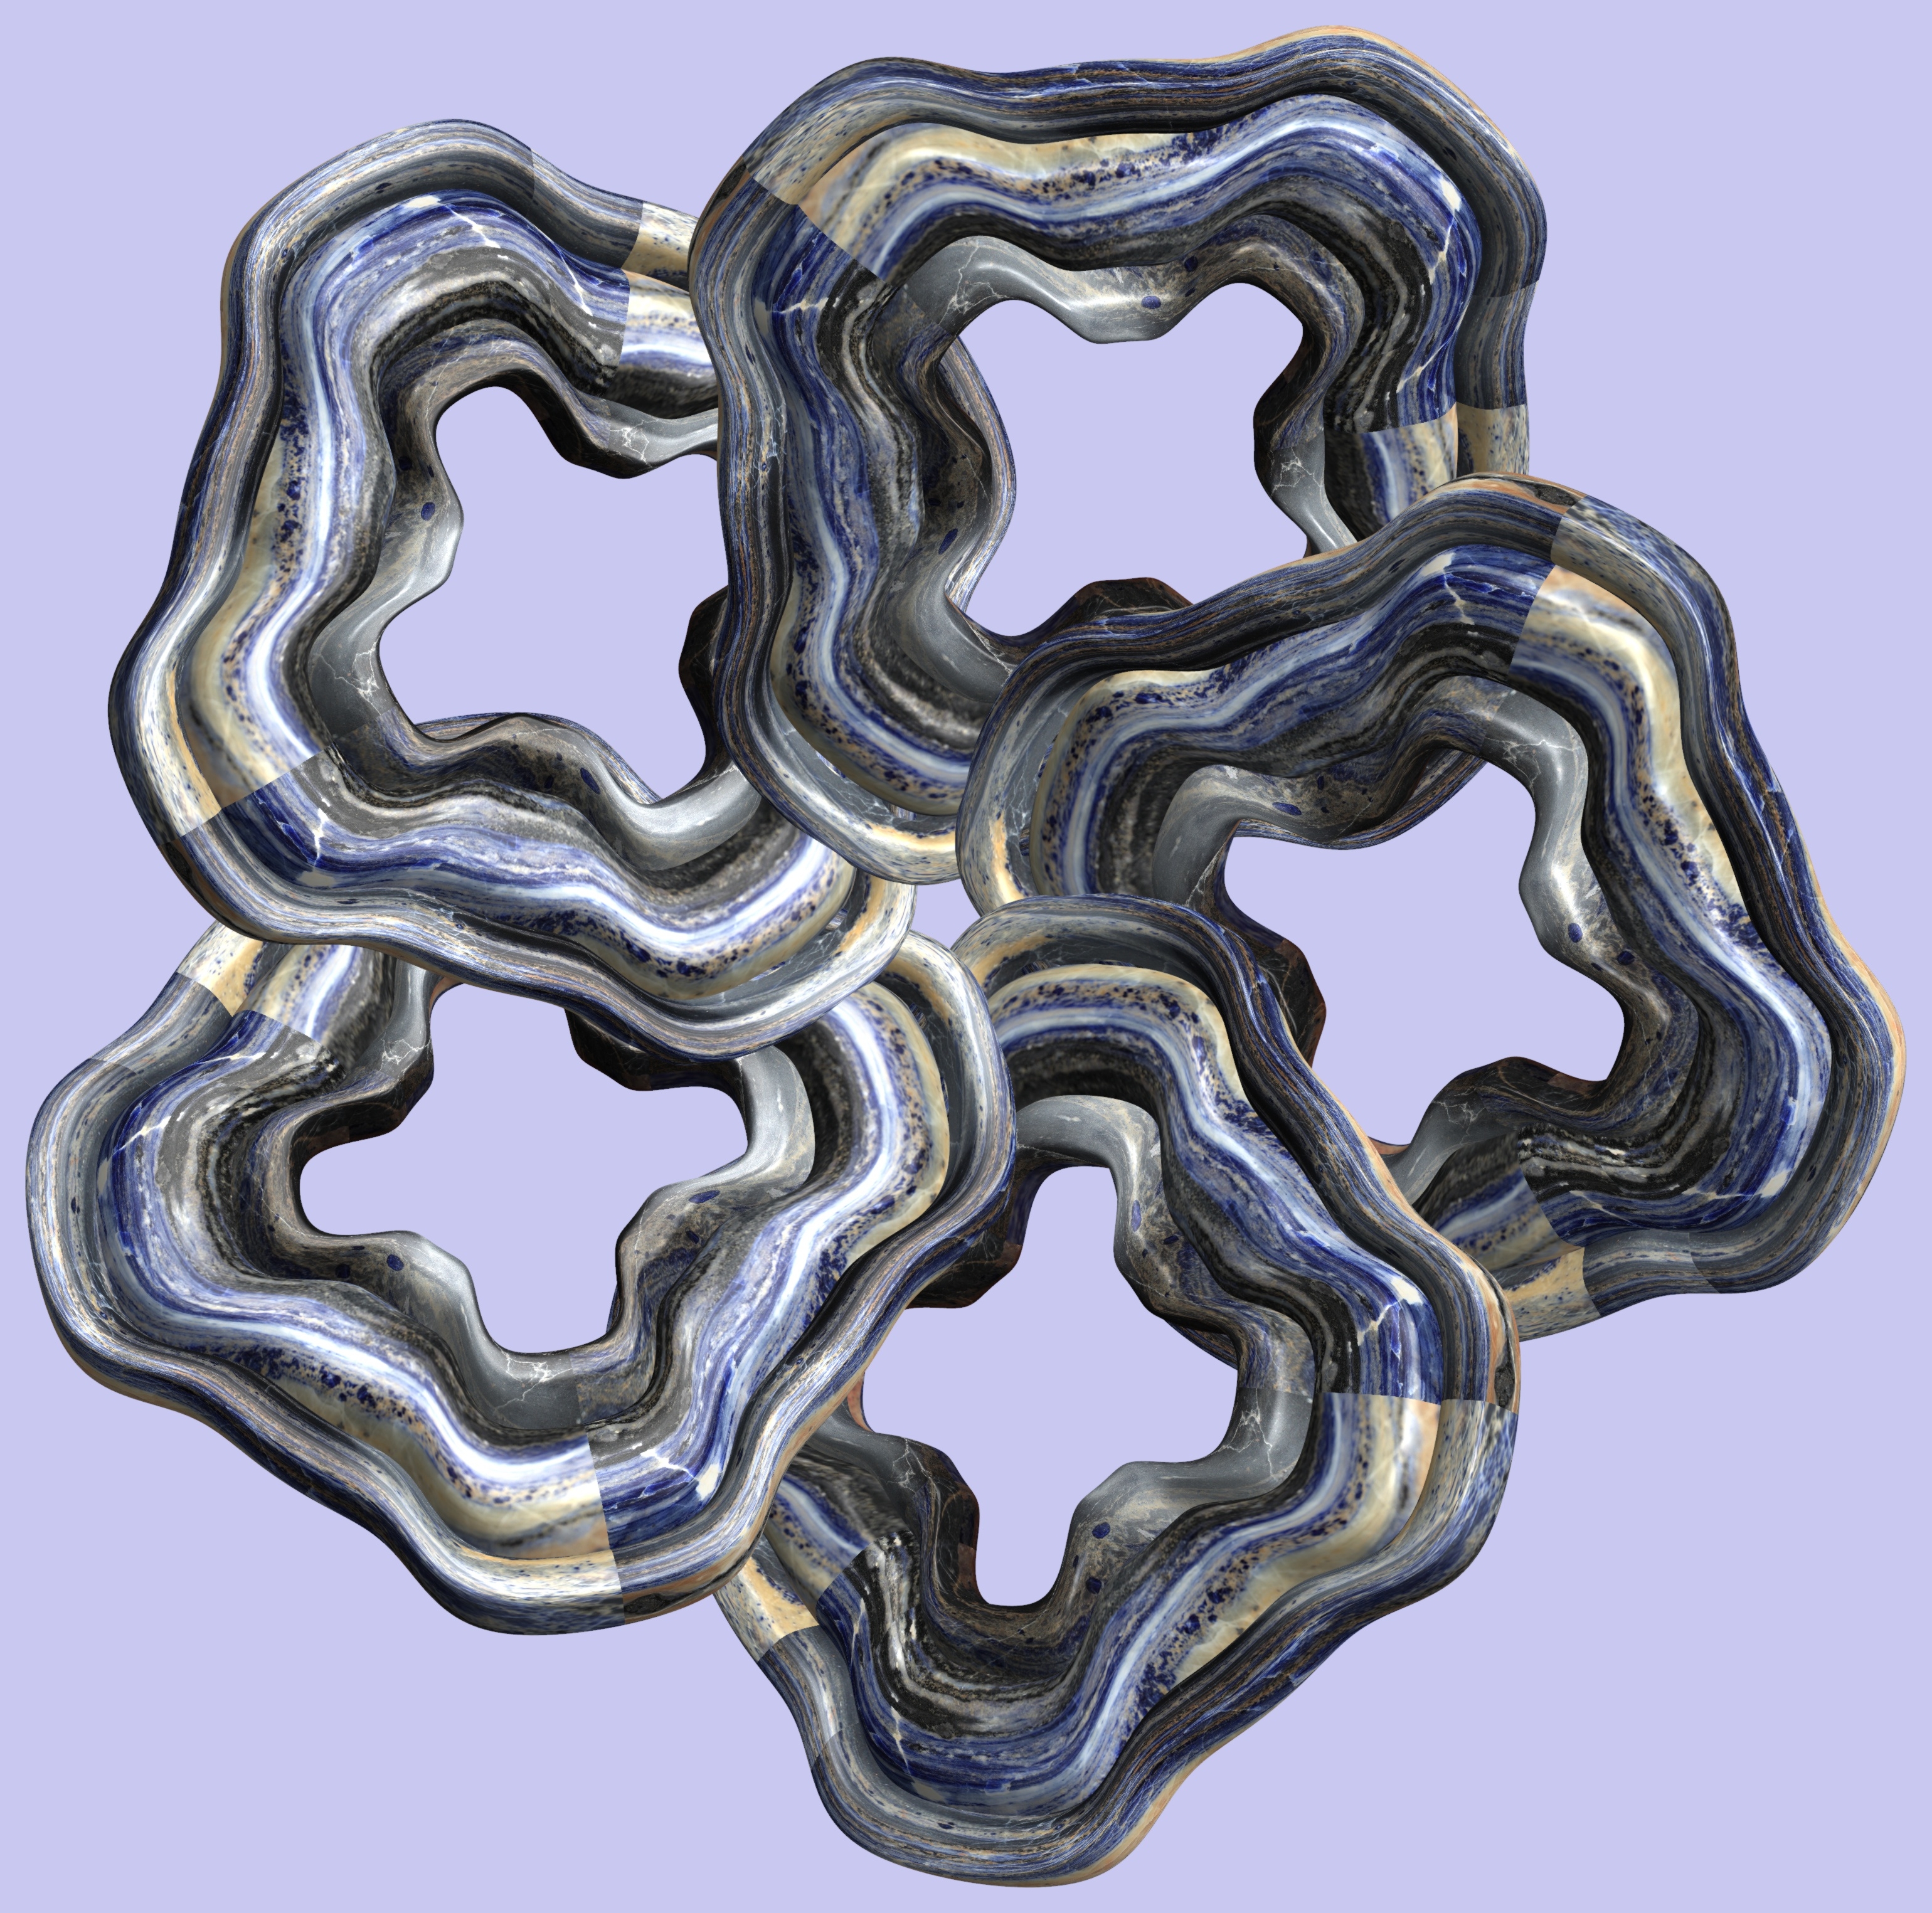
abstract, structure, texture, chain, pattern, font, cool image, design, symmetry, 3d, graphic, torus, mathematica, cg, parametricplot3d, code, program, algorithm, mapping